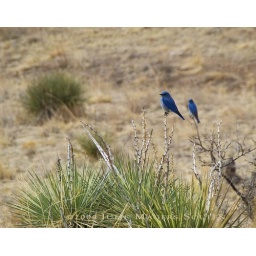
Two beautiful Western Bluebirds are perched on a yucca plant in the mountains of northern Colorado.